Frits Landesbergen

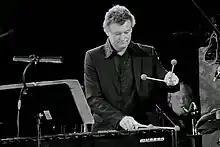
Frits Landesbergen (2015)

Frits Landesbergen (born 1961 in Voorschoten) is a Dutch jazz drummer and vibraphonist.